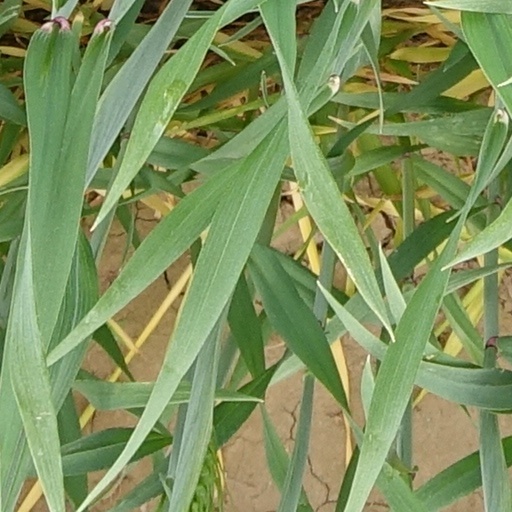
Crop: wheat